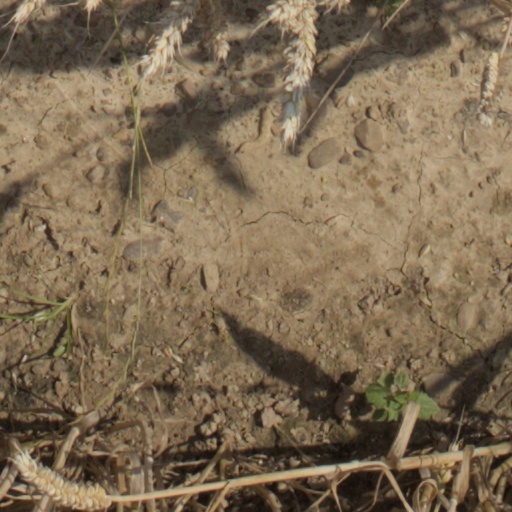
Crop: wheat